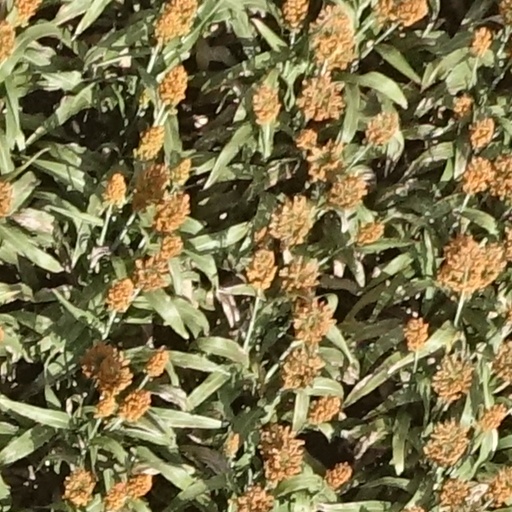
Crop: sorghum